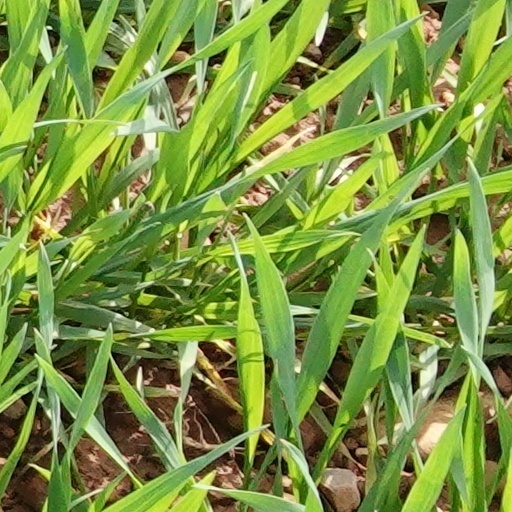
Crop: wheat